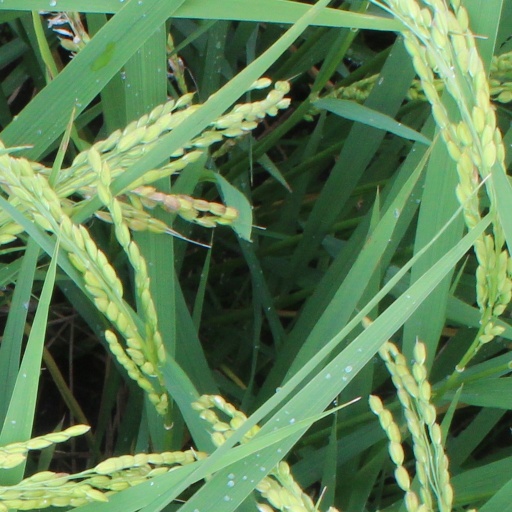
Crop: rice